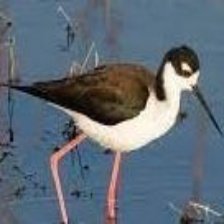
Species: BLACK NECKED STILT
Scientific name: HIMANTOPUS MEXICANUS